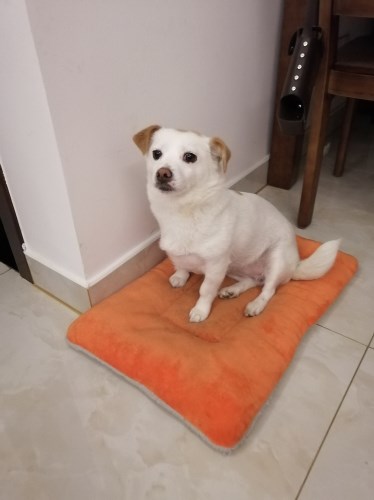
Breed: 1936-n000005-Pomeranian